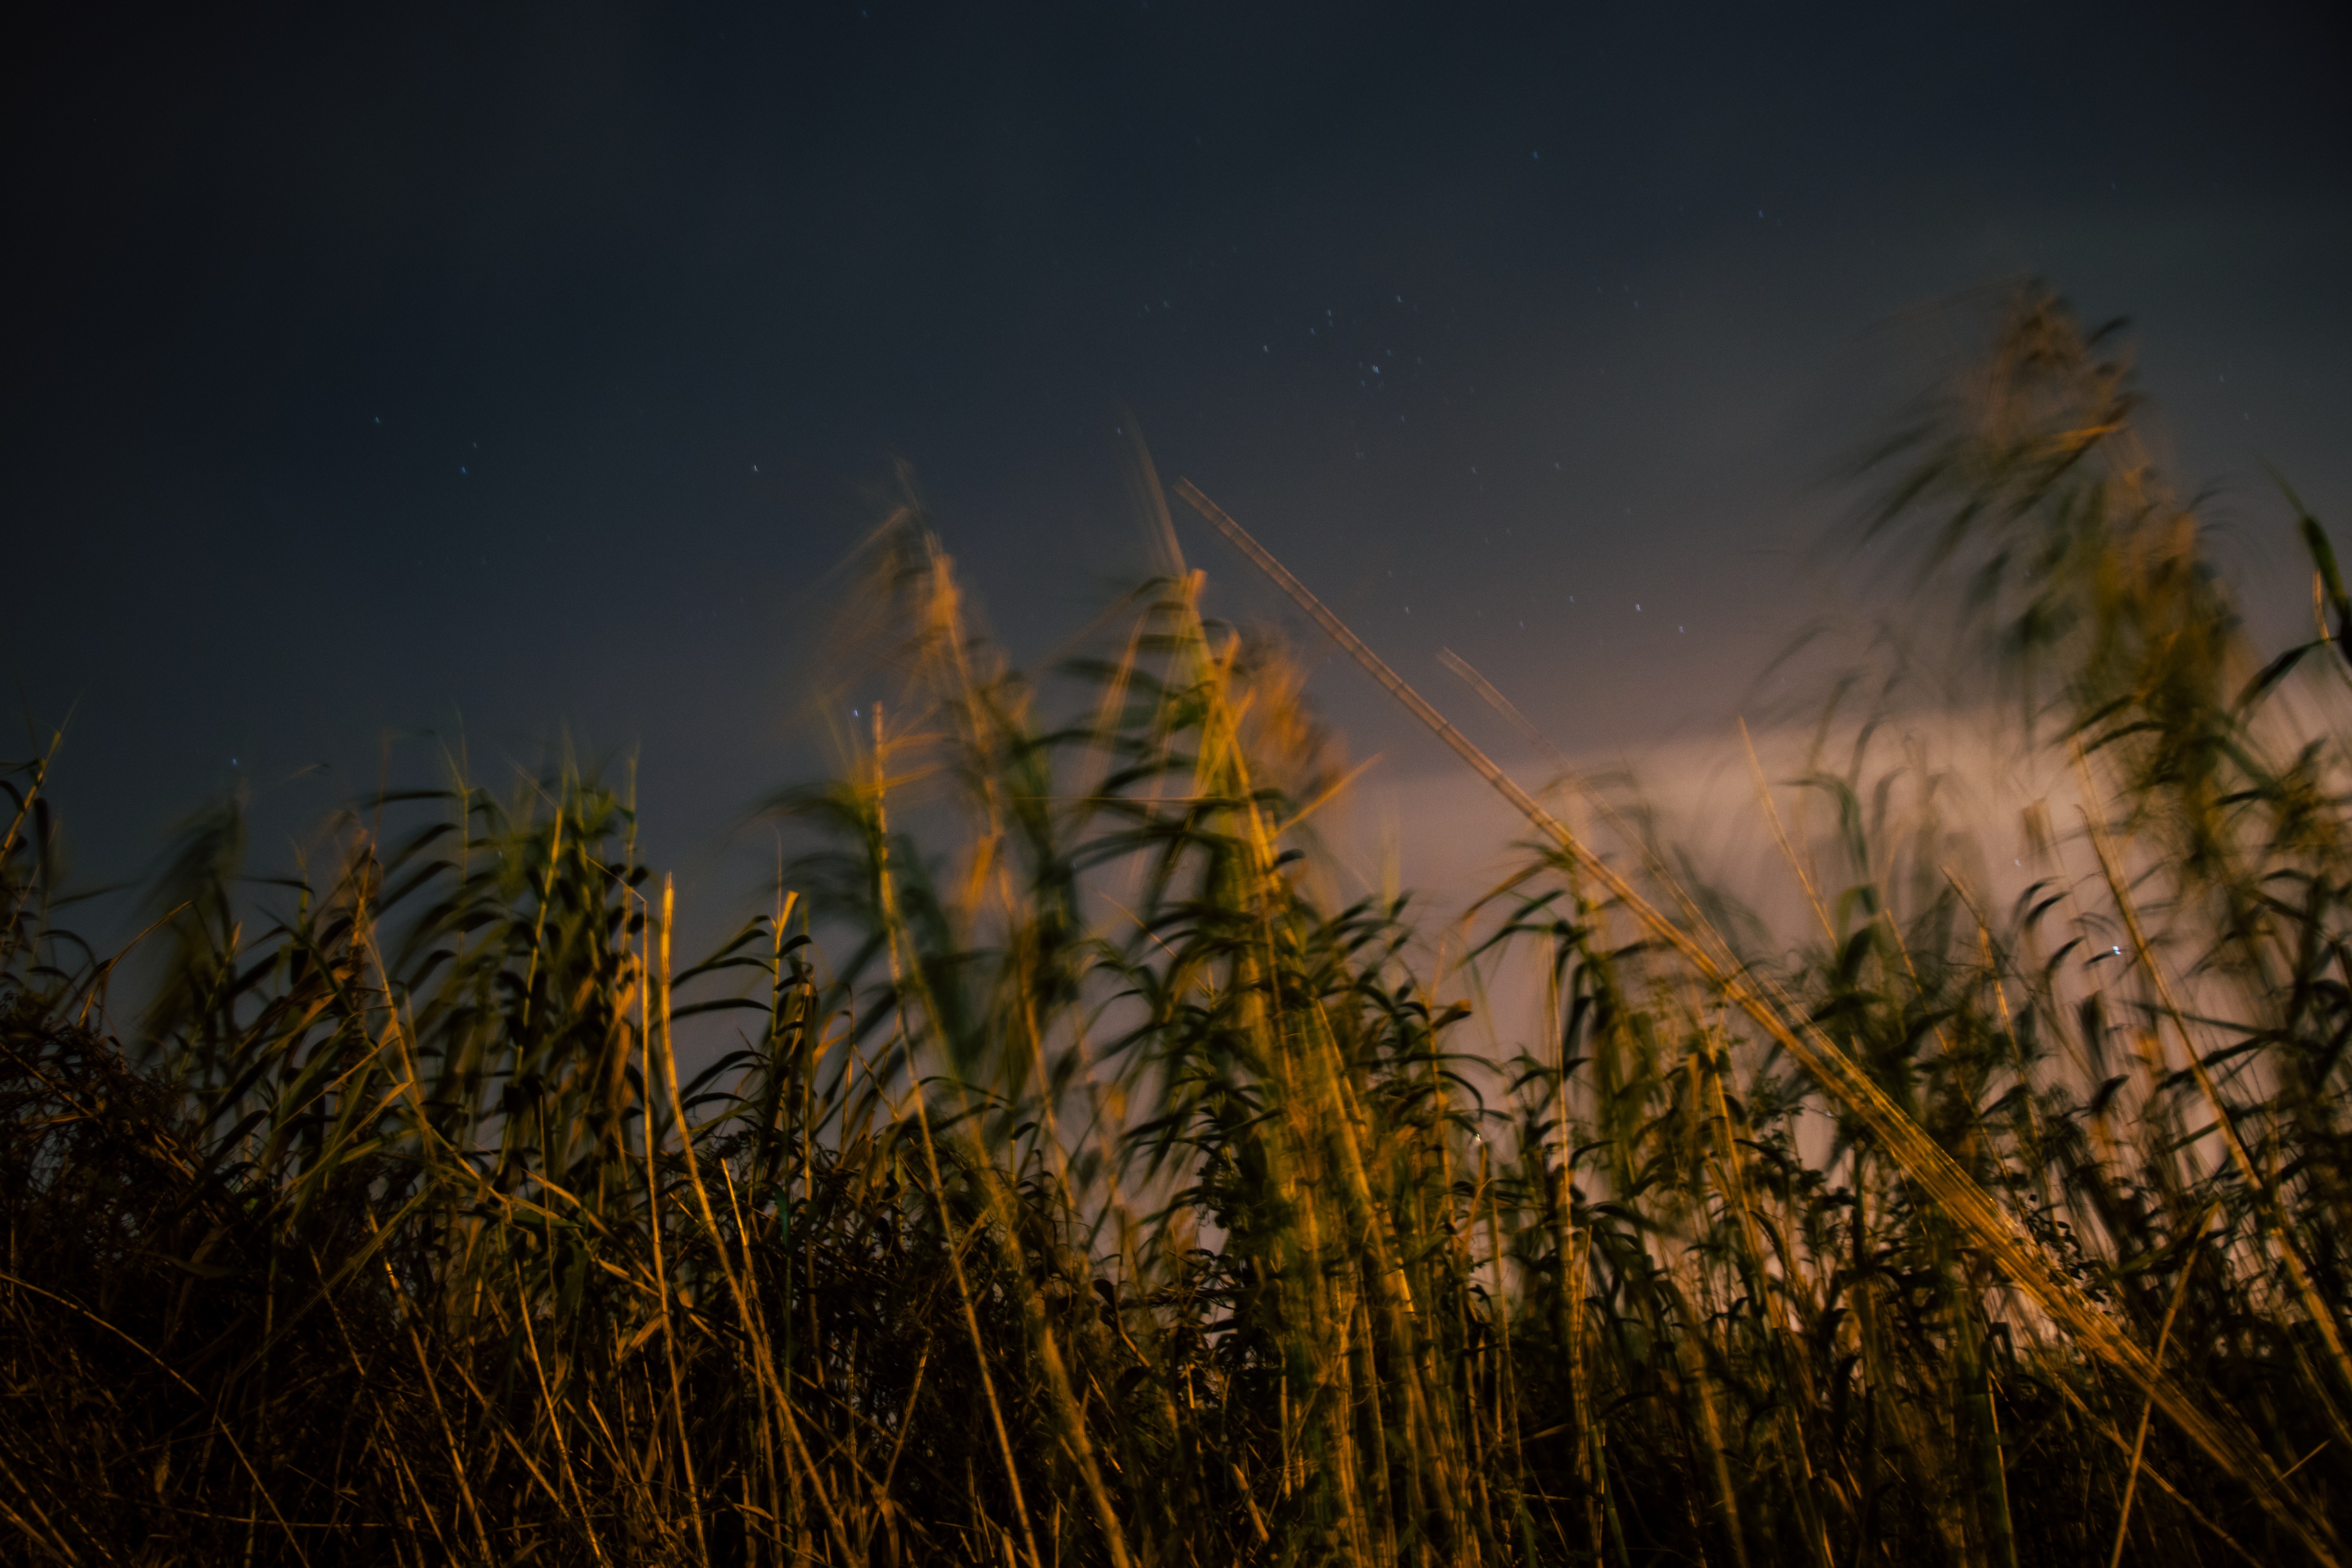
sky, nature, atmospheric phenomenon, vegetation, grass, cloud, phragmites, night, grass family, plant, evening, tree, atmosphere, dusk, grassland, field, wind, sunlight, horizon, afterglow, prairie, landscape, sunset, poales, crop, darkness, plant stem, meadow, meteorological phenomenon, sunrise, plain, wheat